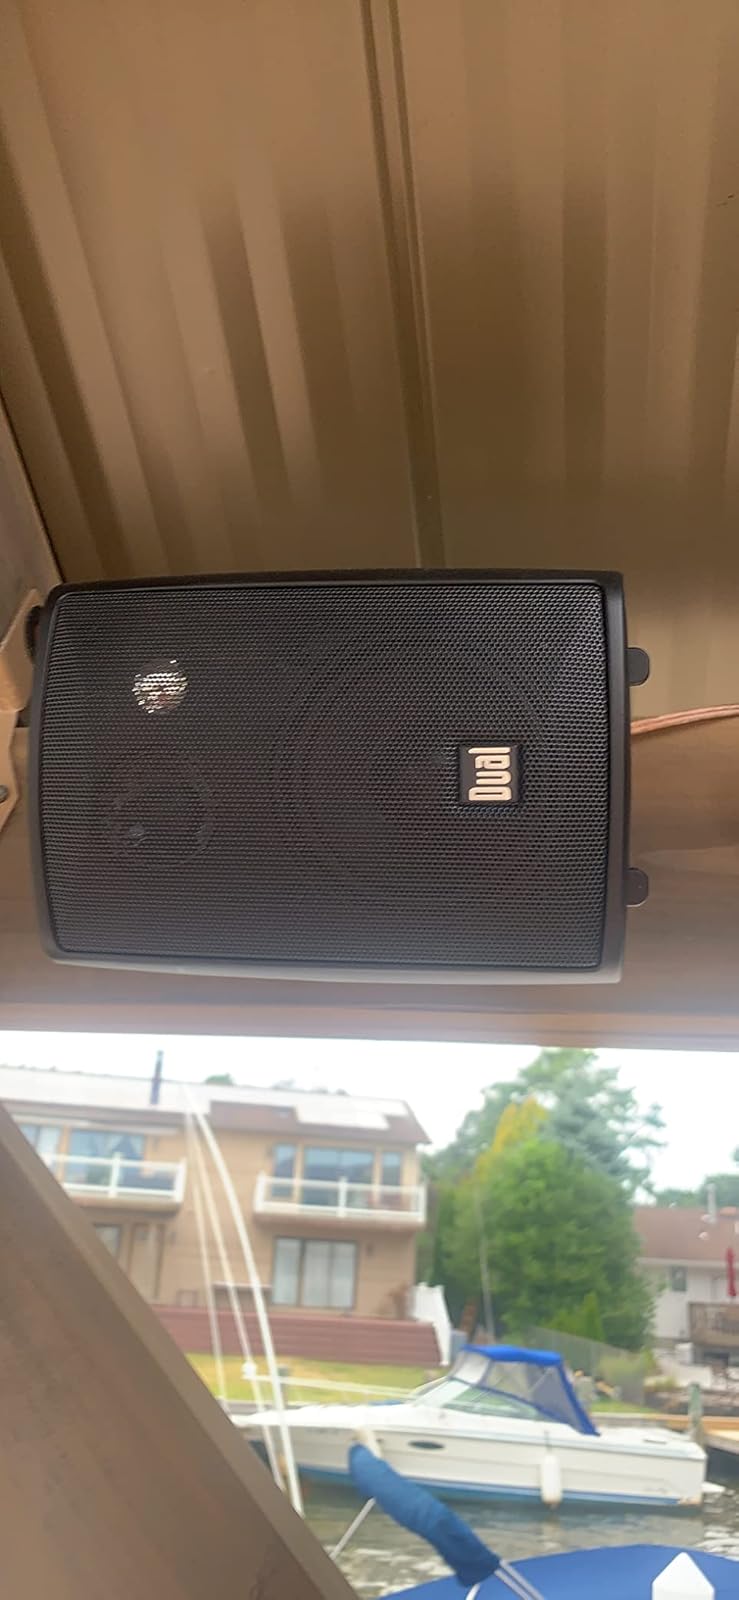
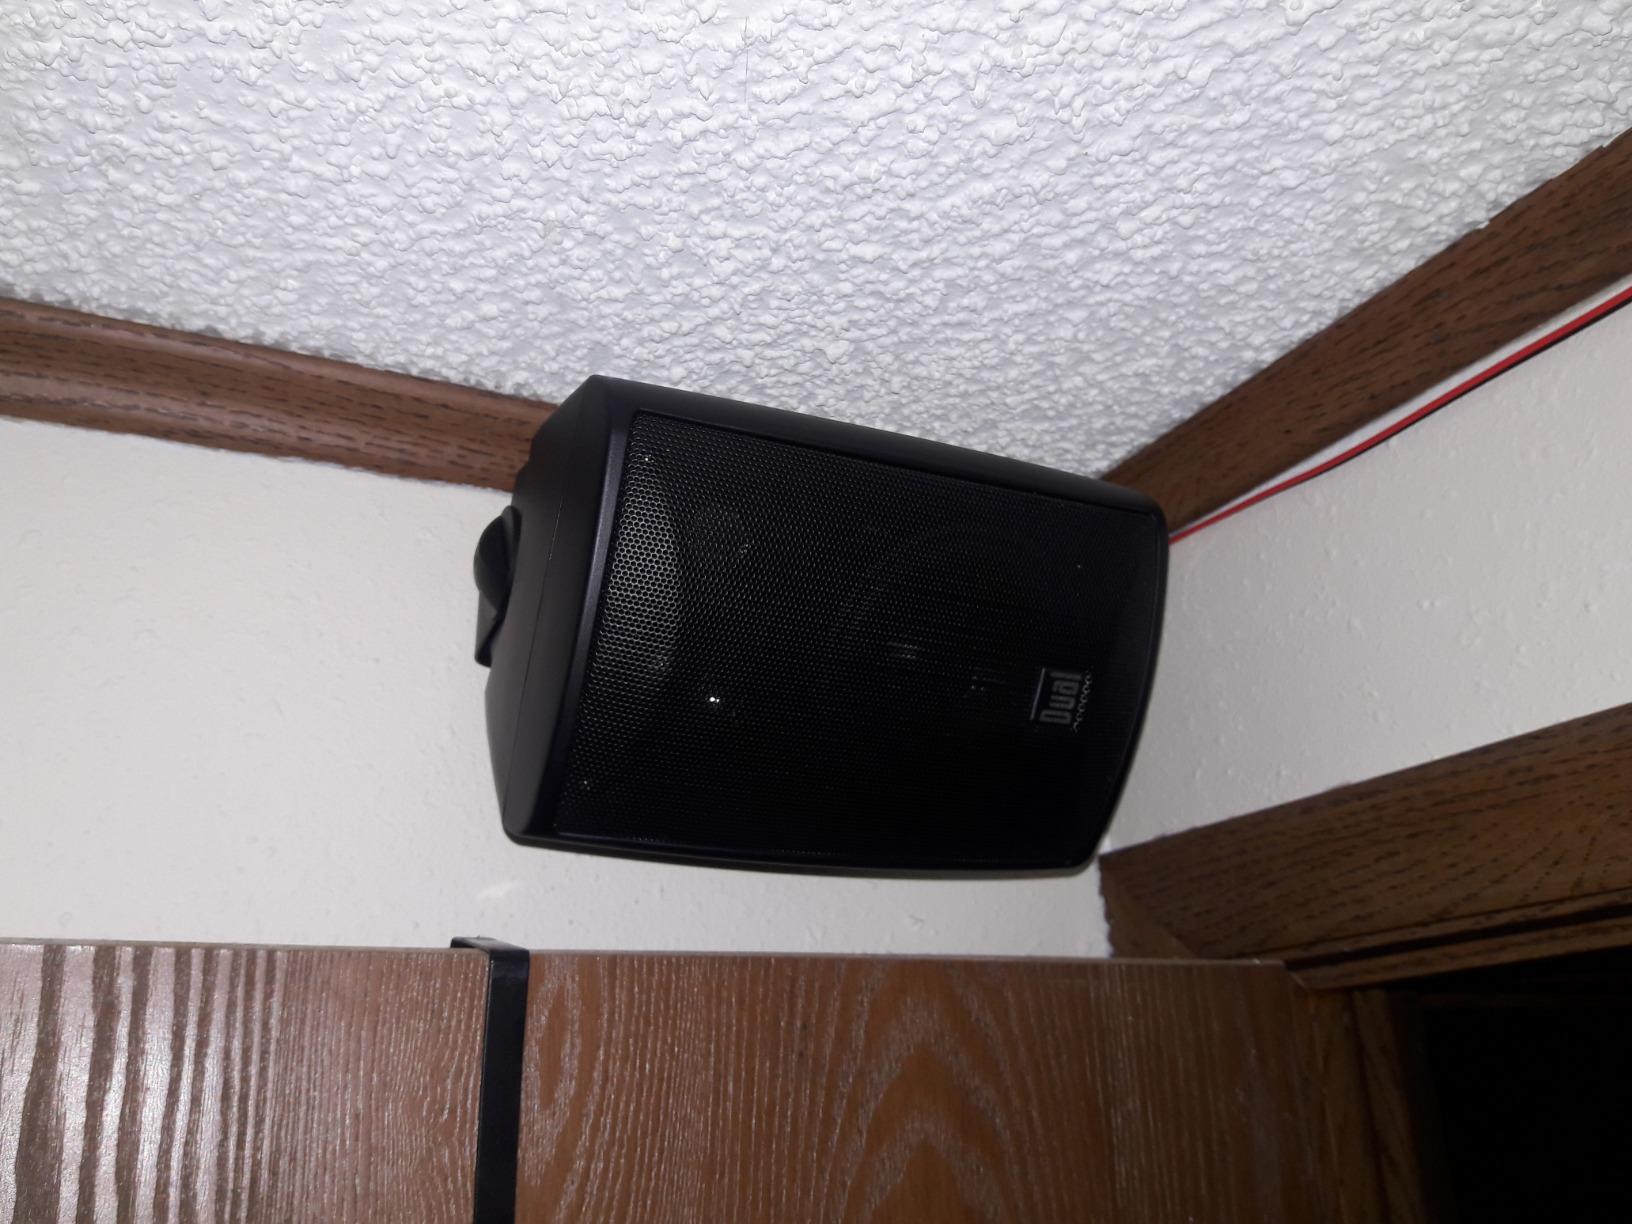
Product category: speaker
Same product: yes